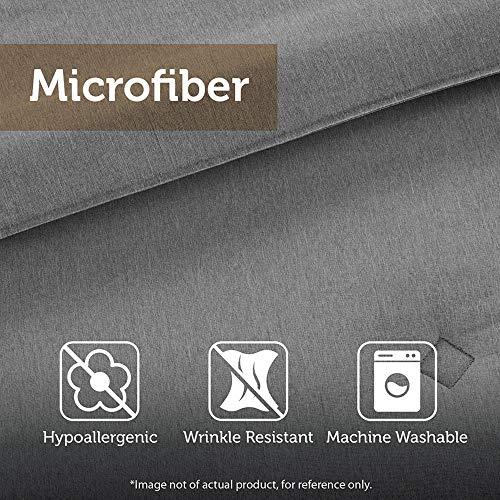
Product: Mi-Zone Kids Dinosaur Dreams Twin Kids Bedding Sets for Boys - Grey, Blue, Dinosaur – 3 Pieces Boy Comforter Set – Ultra Soft Microfiber Kid Childrens Bedroom Comforters
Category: Home & Kitchen | Bedding | Kids' Bedding | Comforters & Sets | Comforter Sets
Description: This fun collection shows off various dinosaurs with outline quilting for a puffy look on the top of bed.
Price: $54.88
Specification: ProductDimensions:86x66x2inches|ItemWeight:4.6pounds|ShippingWeight:4.6pounds(Viewshippingratesandpolicies)|Manufacturer:MiZoneKids|ASIN:B00RZCNIXW|Itemmodelnumber:MZK10-034